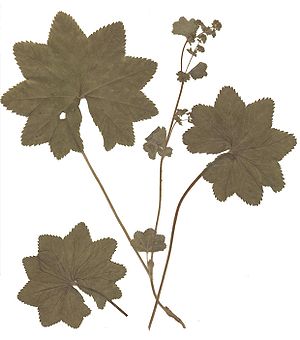
Herbarium
Et herbarieblad, som viser Almindelig Løvefod (Alchemilla vulgaris).
Et herbarium er en samling af pressede og tørrede plantedele eller hele planter. Presning og tørring har vist sig at være en nem og praktisk opbevaringsmetode for planter til støtte for studier i botanik og taksonomi samt til definition af klassifikationer. Tørrede plantedele lader sig endda bruge til anatomiske undersøgelser efter en passende opblødning og efterfølgende hærdning, for eksempel i stærk alkohol. Et herbarium er et uundværligt hjælpemiddel for såvel den botaniske amatør som for den videnskabelige botaniker, der beskæftiger sig med planternes systematik og deres udbredelsesforhold. Et fyldigt herbarium har stor betydning for studiet af arternes variationsforhold og også for landes og landsdeles plantegeografi. Ligeledes kan et herbarium med stort udbytte anvendes i undervisning, når levende materiale ikke kan skaffes til veje.